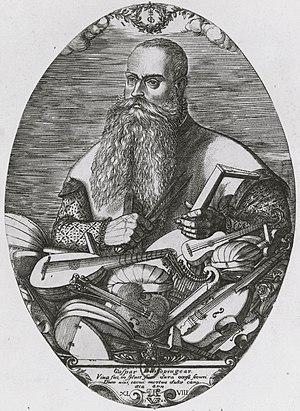
Gasparo Duiffopruggar est le nom donné au luthier allemand Kaspar Tieffenbrucker.
-